Treib–Seelisberg railway

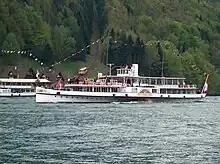
Interchange between paddle steamer and funicular at Treib.

The Treib–Seelisberg railway (TSB) is a funicular railway in the canton of Uri, Switzerland. The line links Treib, on Lake Lucerne, with Seelisberg on the mountain 330 m above. At Treib the funicular connects with regular passenger boats of the Schifffahrtsgesellschaft des Vierwaldstättersees, which connect it to Lucerne and other lakeside communities.